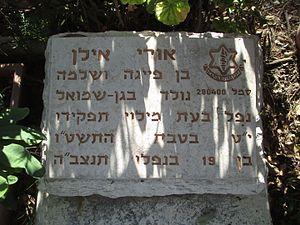
Uri Ilan est un militaire israélien né au kibboutz Gan-Shmuel le 17 février 1935 et mort dans les geôles syriennes le 13 janvier 1955.